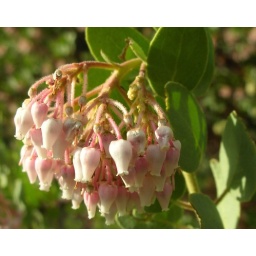
Manzanita = &amp;quot;little apple&amp;quot; in Spanish, and the flowers do taste like apple peel